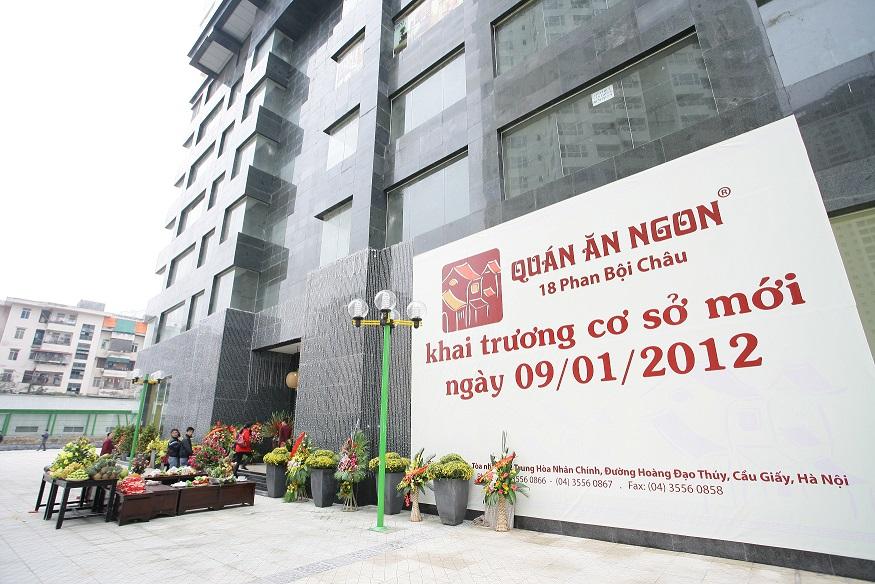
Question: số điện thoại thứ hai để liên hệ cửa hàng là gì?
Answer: số điện thoại thứ hai để liên hệ cửa hàng là 0435560867